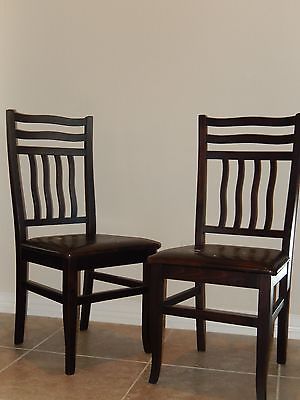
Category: chair